St Materiana's Church, Tintagel

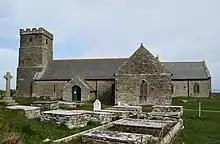
Tintagel Parish Church

The Parish Church of Saint Materiana at Tintagel is a Church of England parish church in the Church of England Diocese of Truro in Cornwall, England, UK. It stands on the cliffs between Trevena and Tintagel Castle and is listed Grade I.